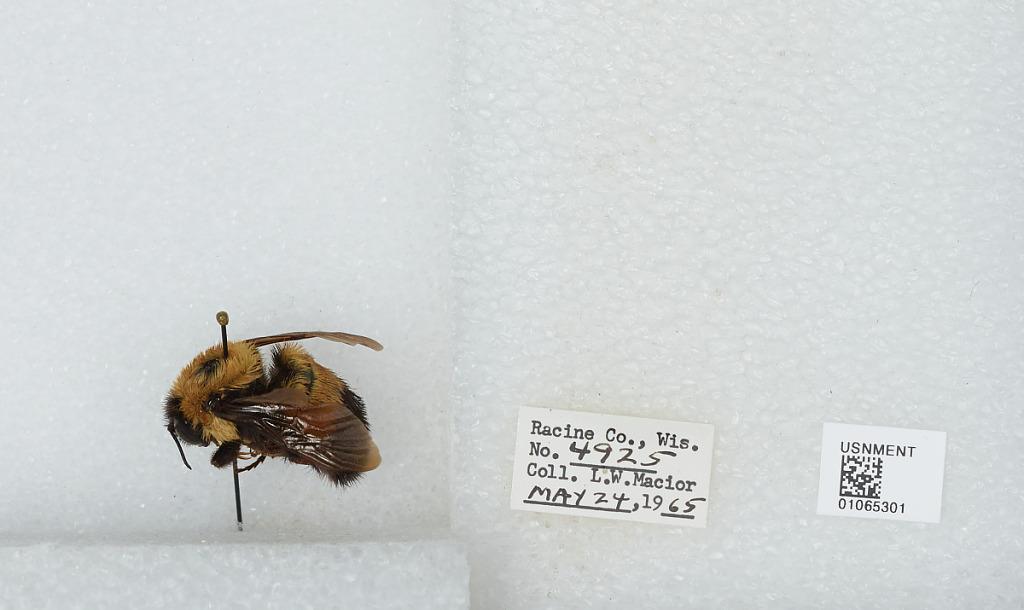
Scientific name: Bombus (Bombus) affinis Cresson
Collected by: L. Macior
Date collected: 1965-5-24
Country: United States
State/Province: Wisconsin
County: Racine
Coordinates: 42.78, -87.76